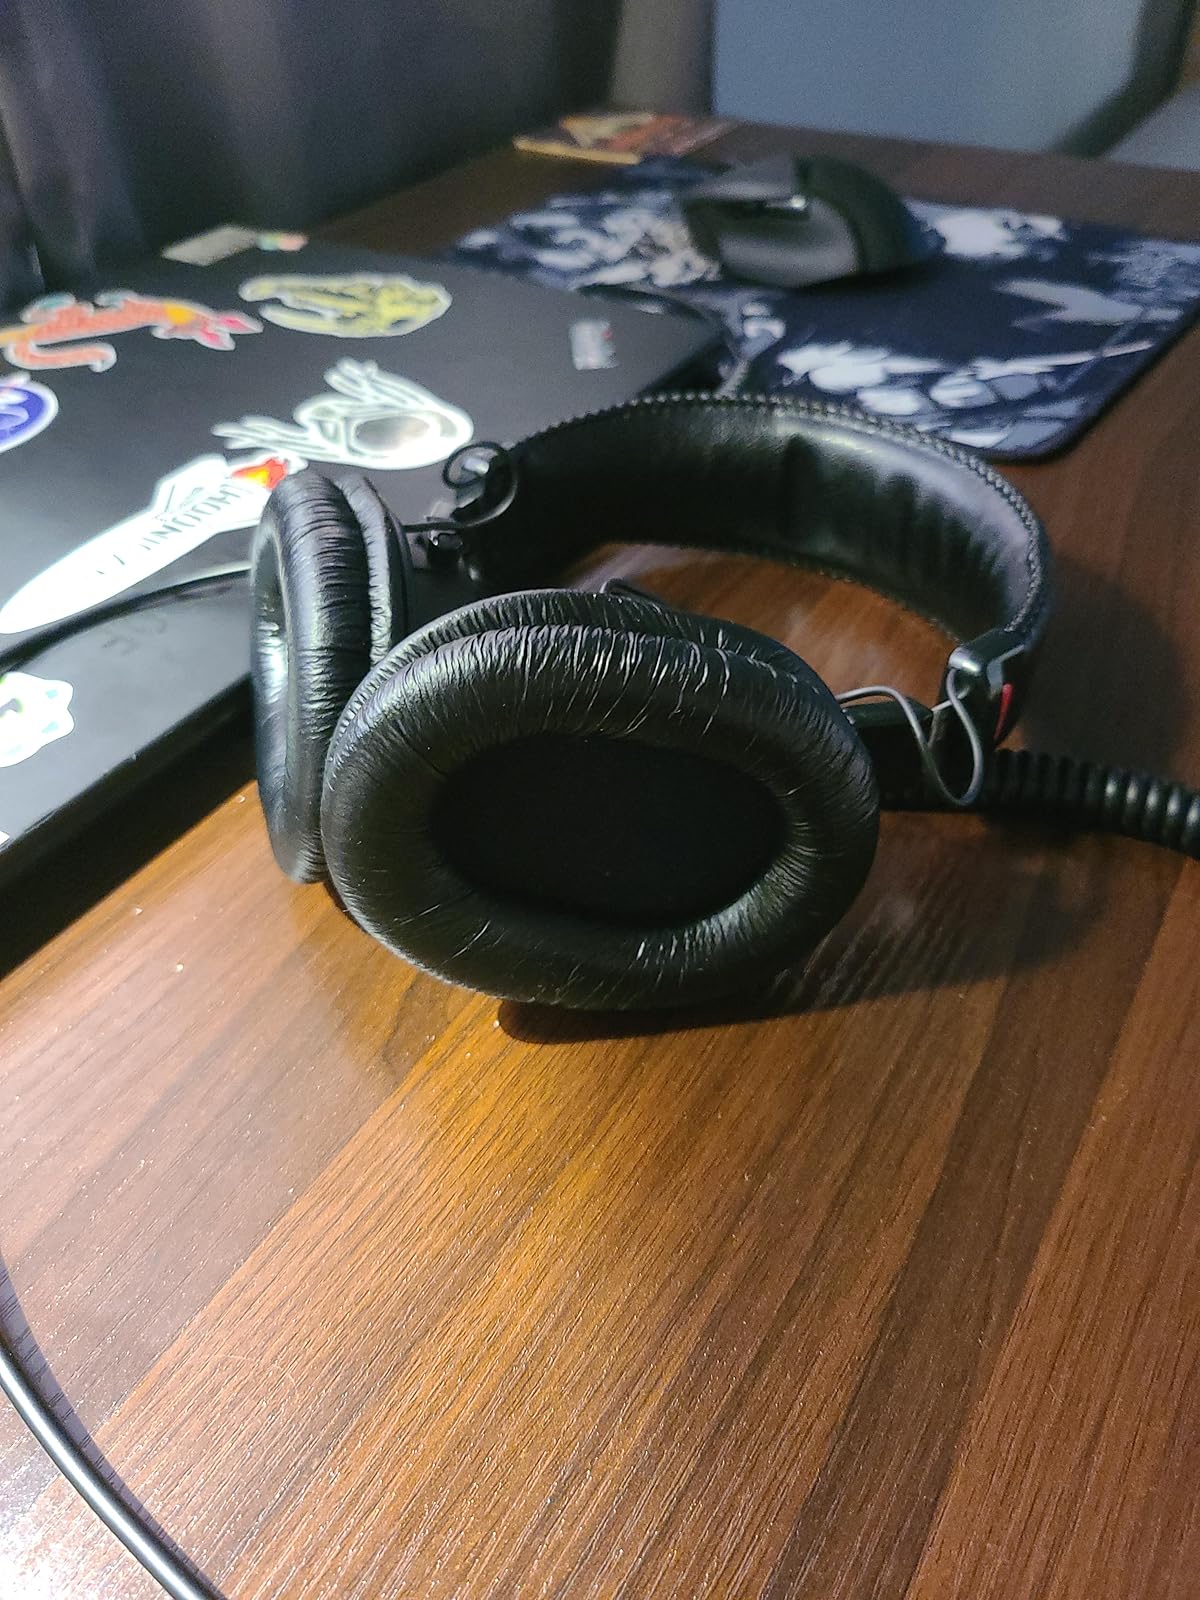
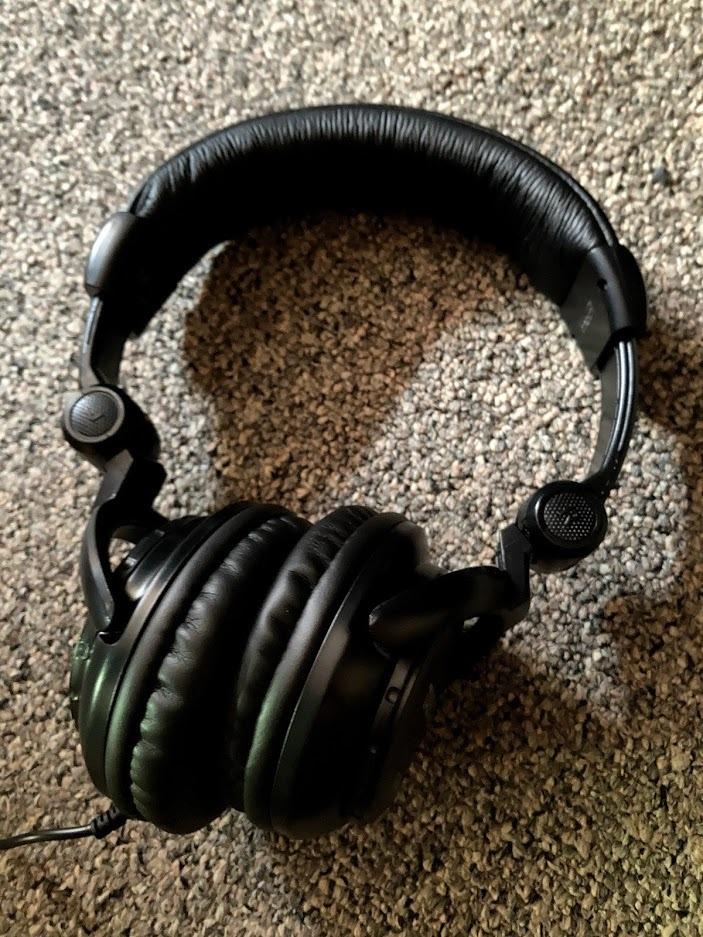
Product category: headphones
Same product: no